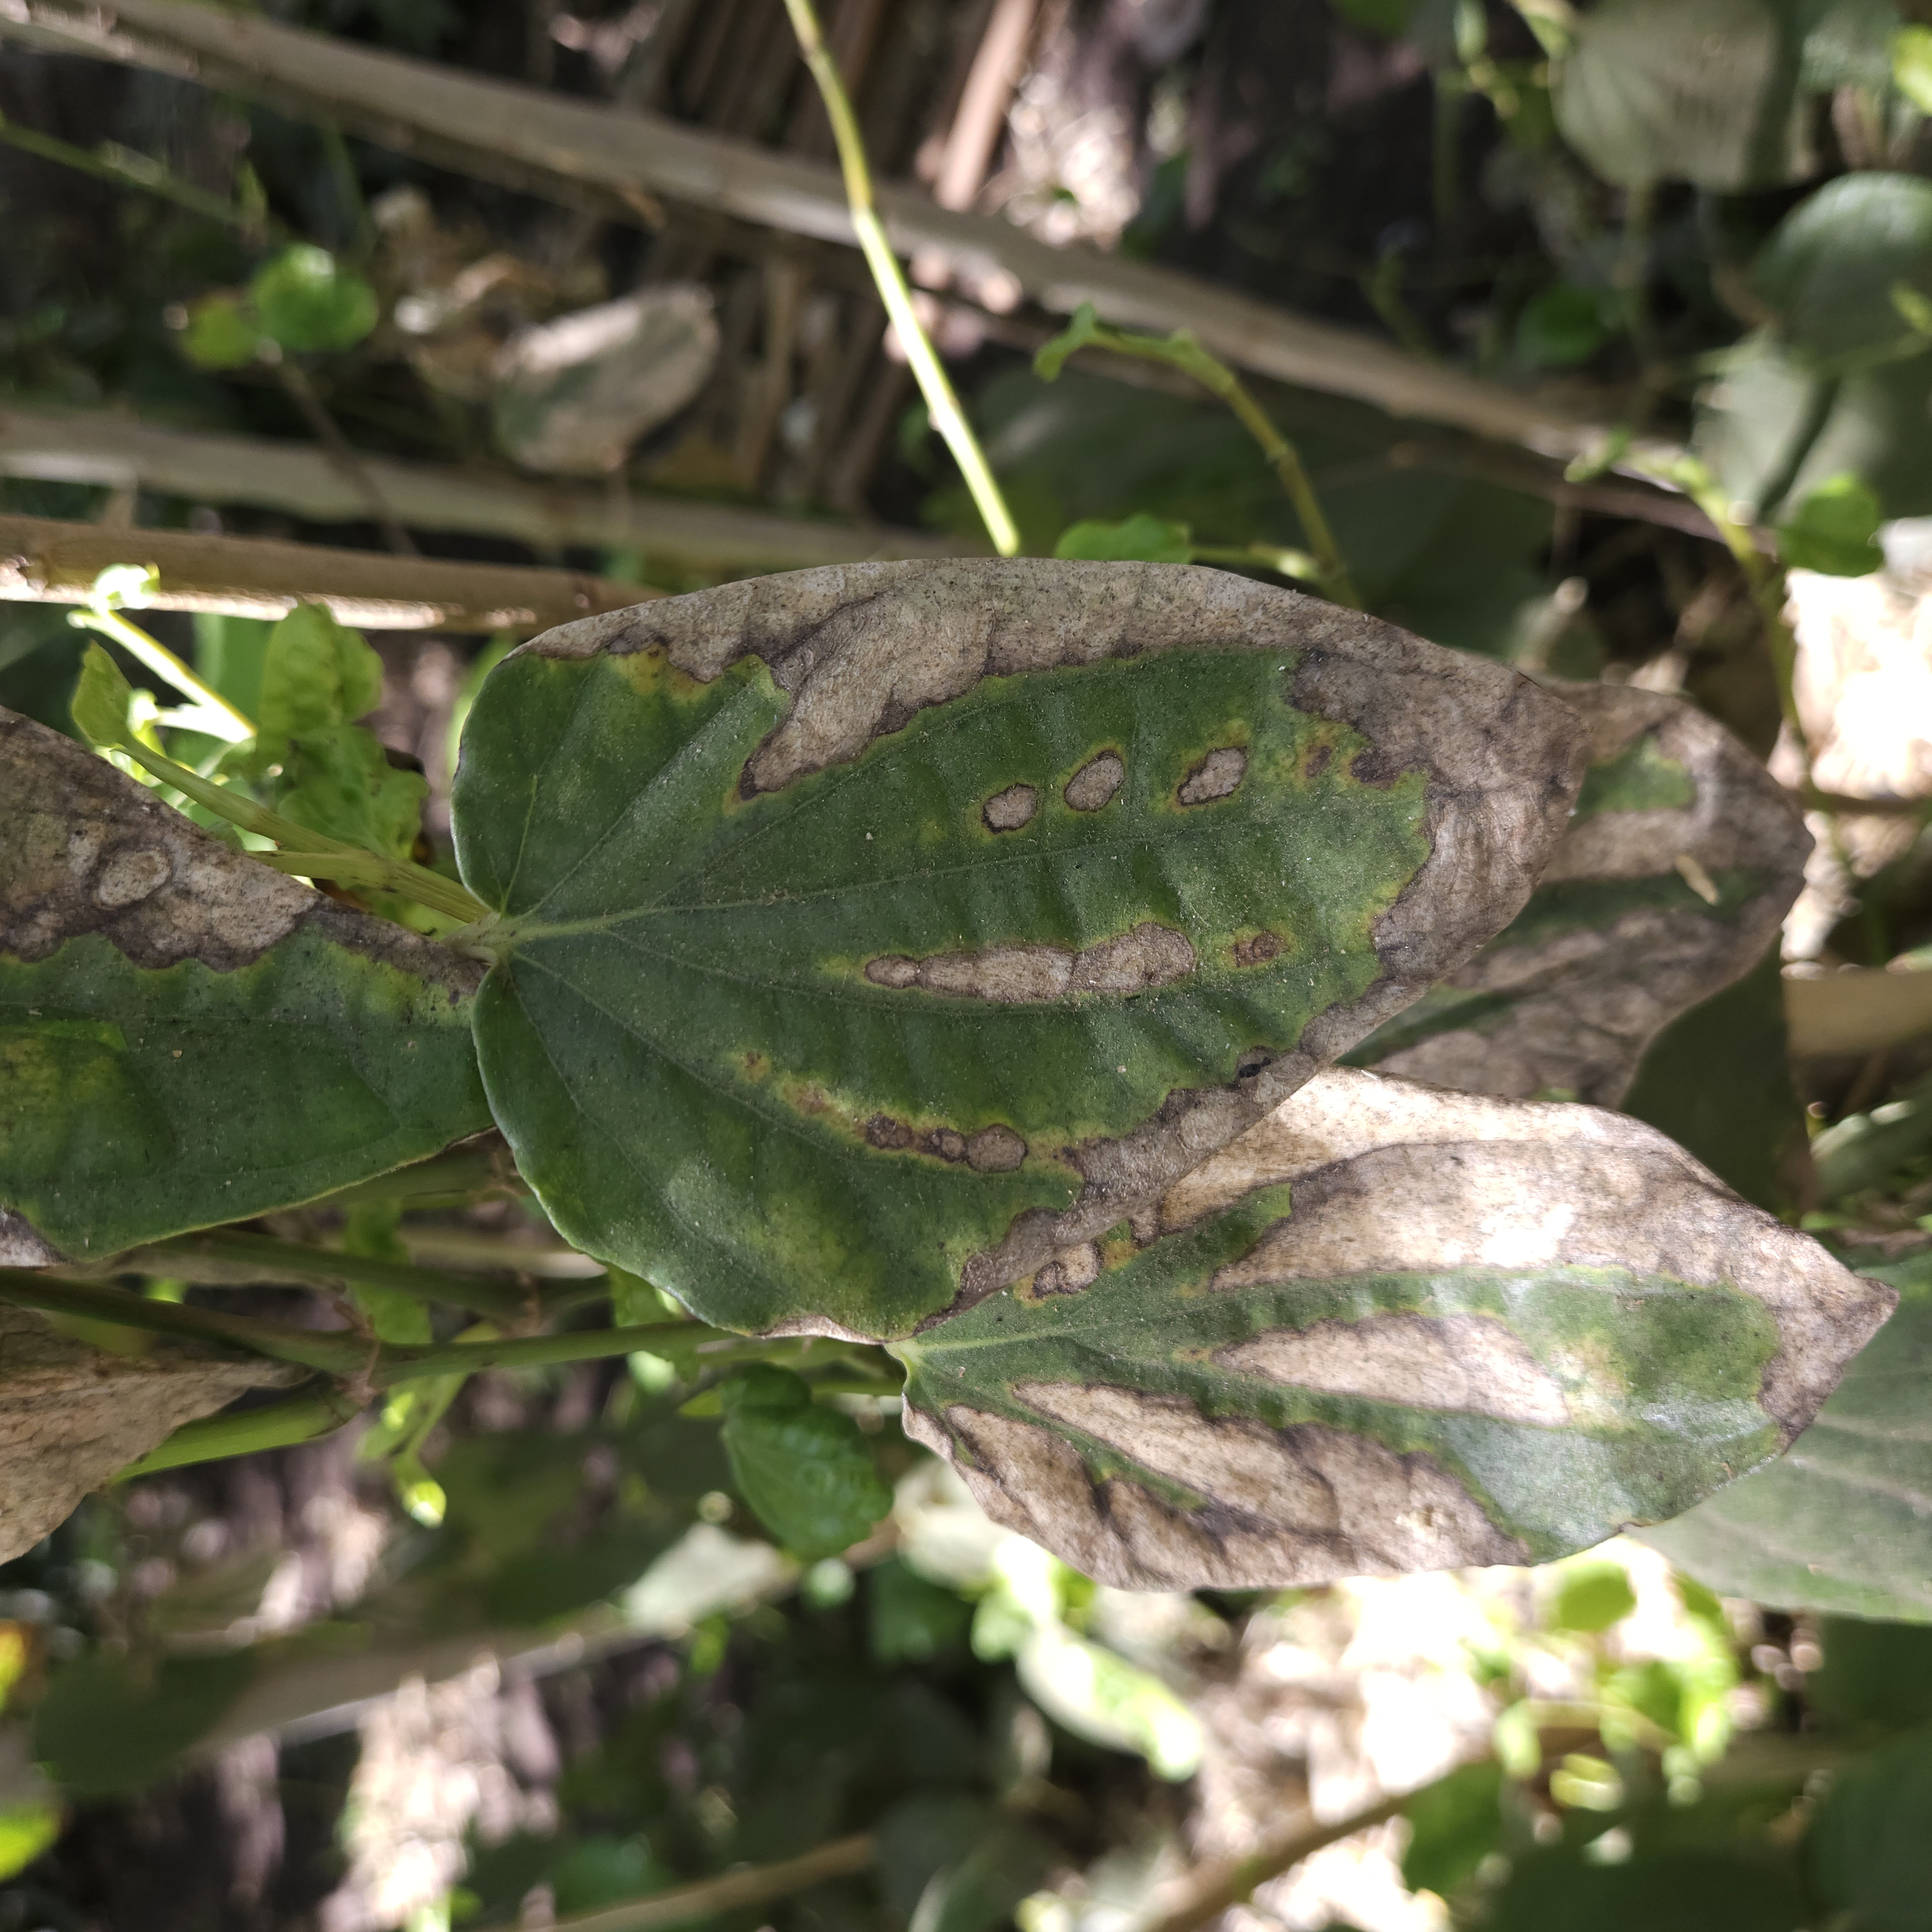
Label: Dried